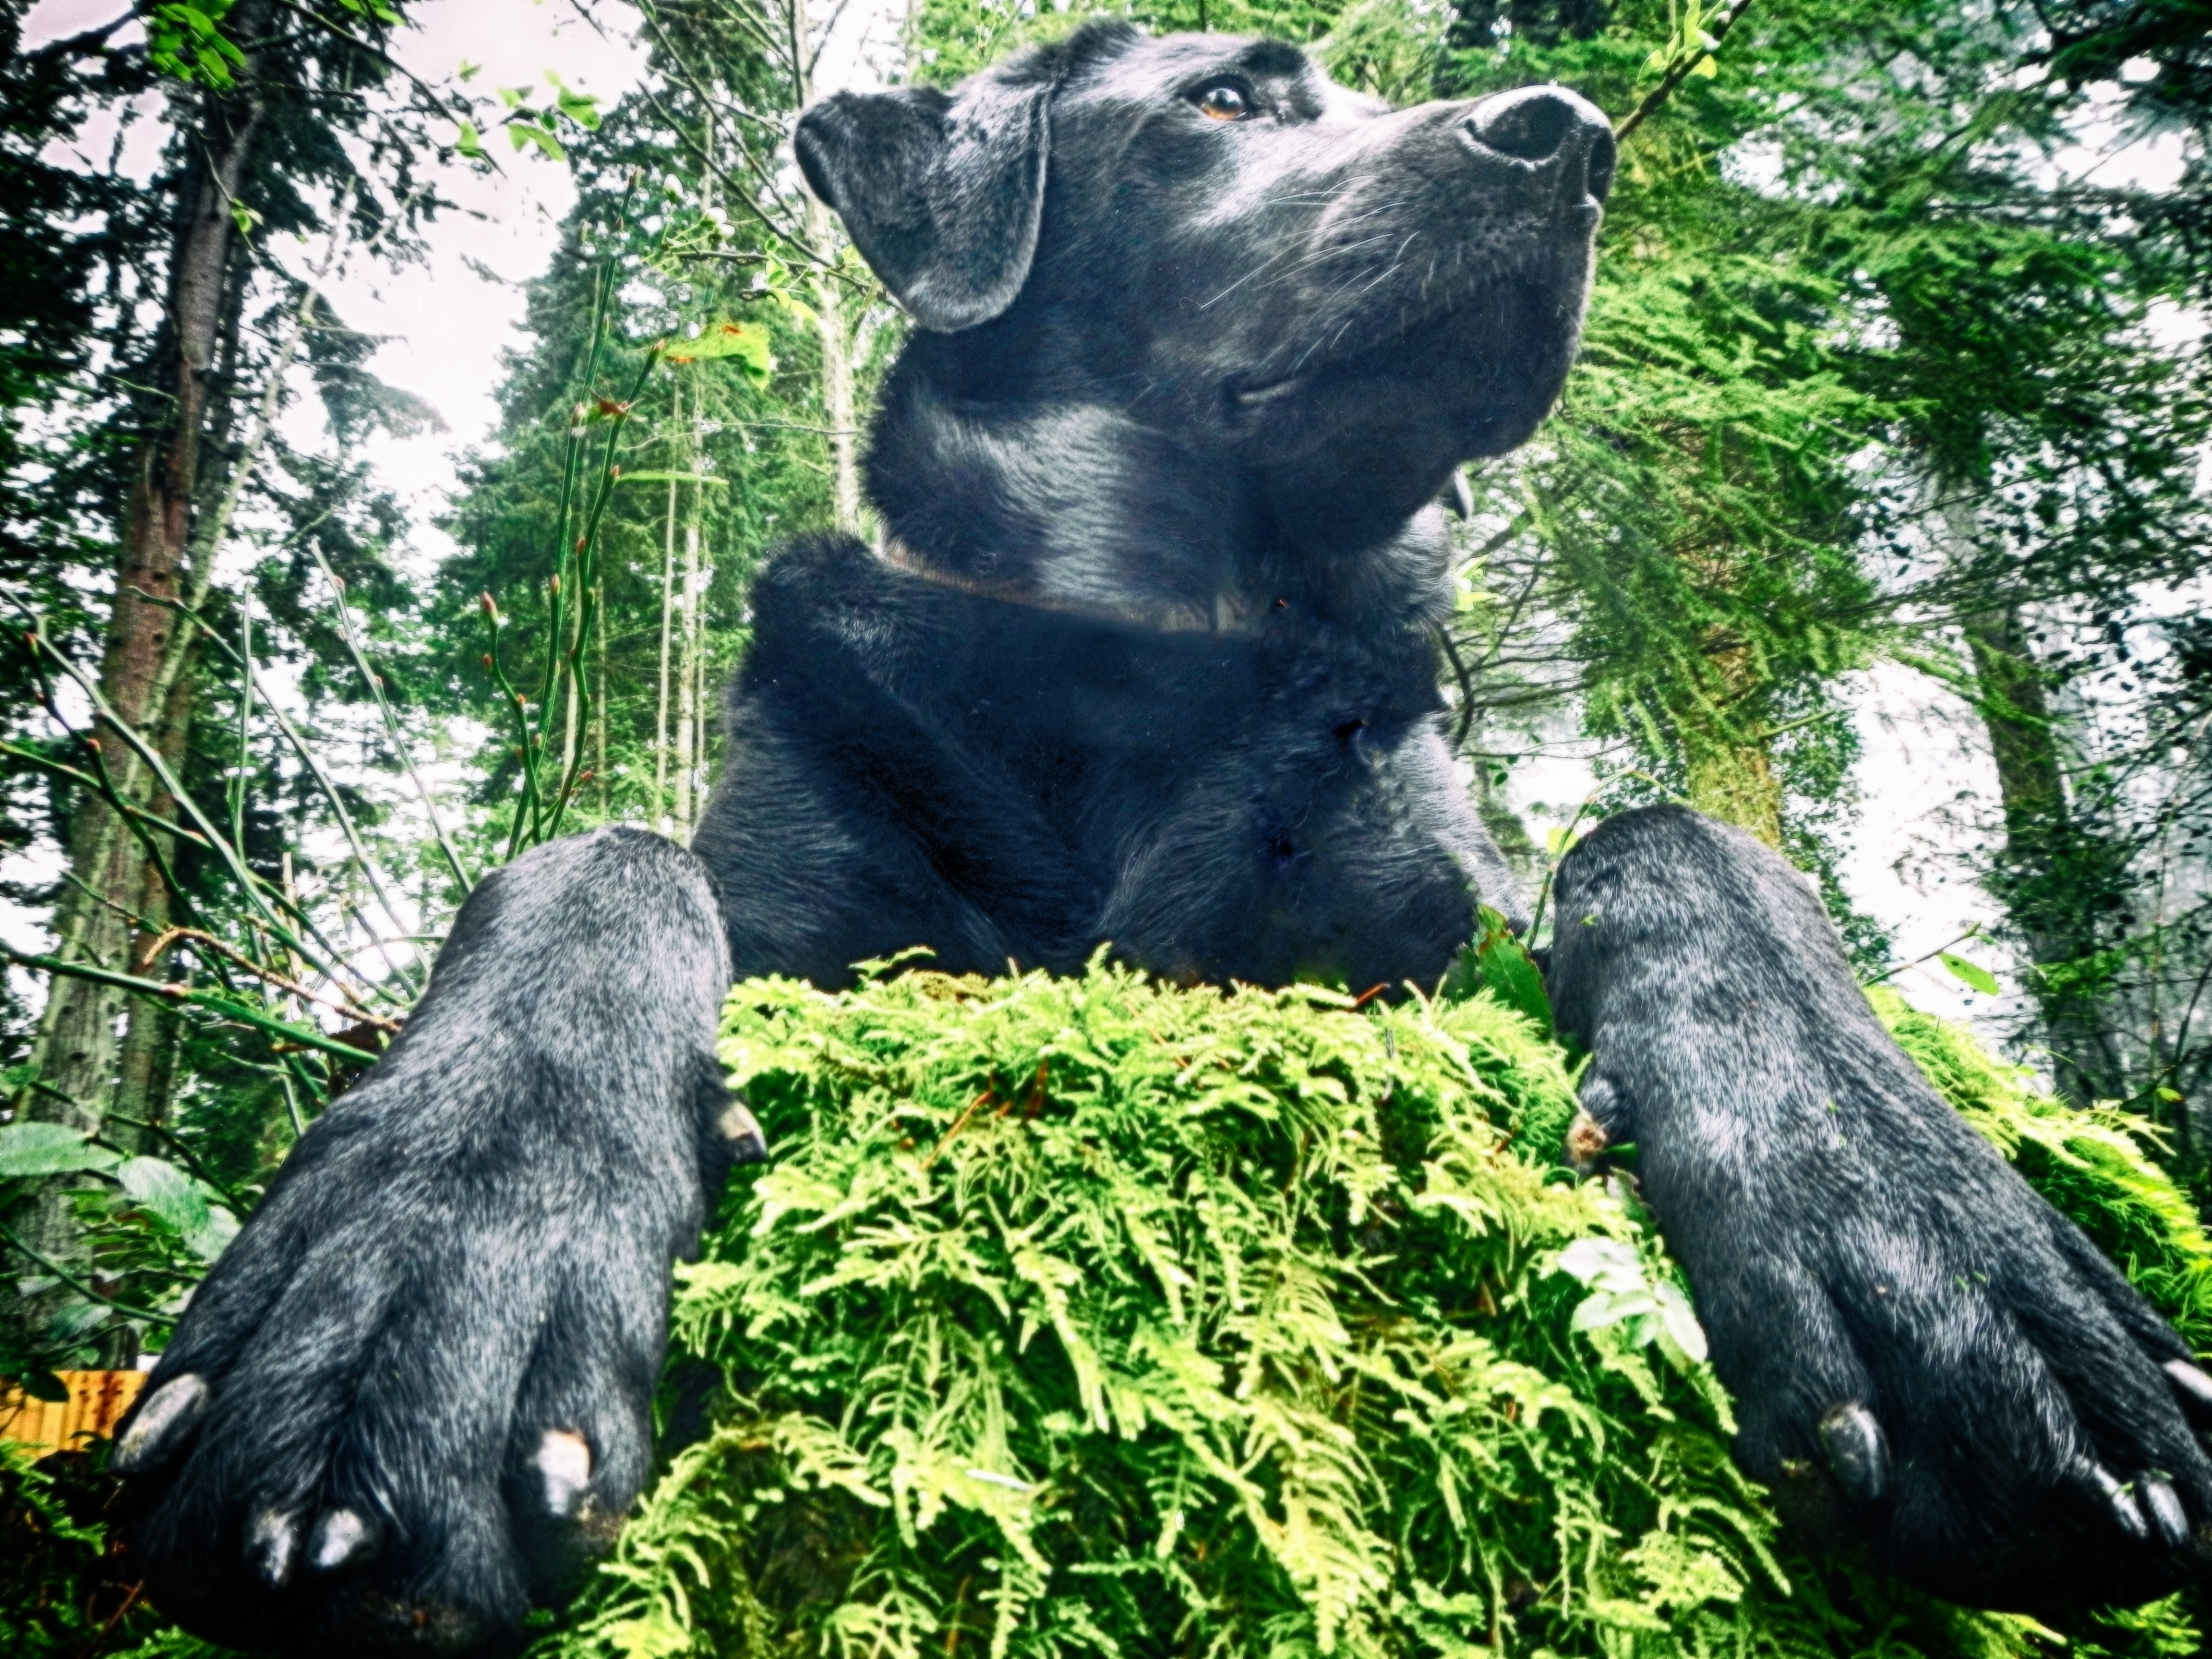
nature, stump, dog, animal, canine, moss, pet, portrait, mammal, healthy, friend, trees, outdoors, woods, pose, vertebrate, labrador retriever, newfoundland, schnauzer, labrador, retriever, breed, doggy, lab, purebred, guard dog, pure bred, dog like mammal, cane corso